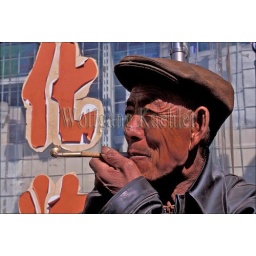
China, near beijing, small town, street market scene, portrait of man with pipe